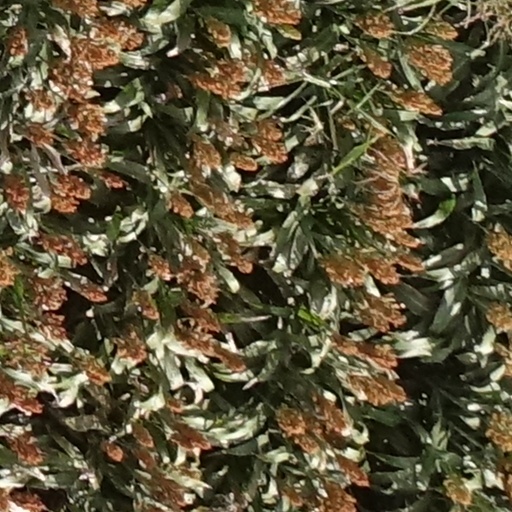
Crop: sorghum